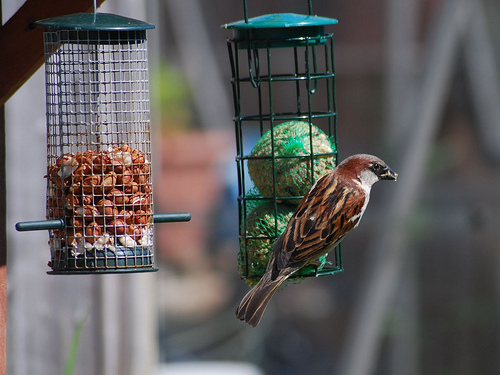
this small brown bird has a black bill and white throat.
this rust-red bird has a short black bill, white throat and breast, and black stripes intermingled on its primaries and secondaries.
a small bird with red and black designs on its wing feathers, a white breast, and a short curved bill.
this bird has a speckled belly and breast with a short hooked bill.
this bird has colors of brown white and black mixed throughout it's body with a white underbelly.
this bird is red with black and has a very short beak.
this bird has a belly that is brown and tan
this bird is brown with black and has a very short beak.
this is a small brown bird with white throat and breast and a black pointed beak.
this small bird has a white throat and belly, brown and tan secondaries and primaries that fade into dark gray retrices.
Species: House Sparrow